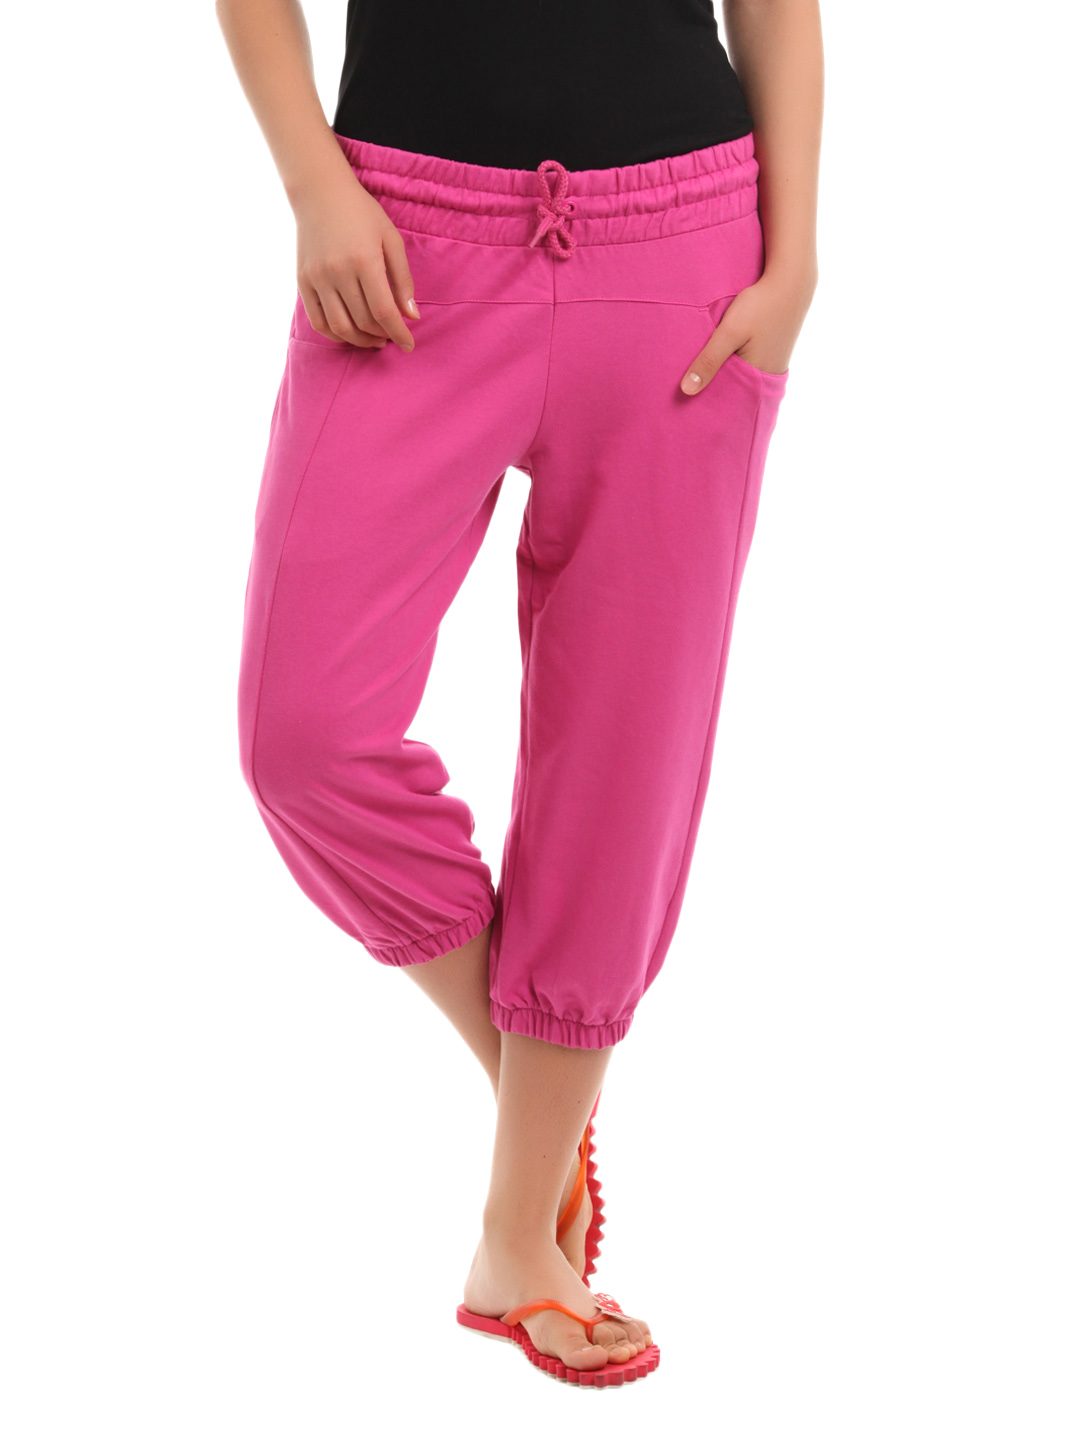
Puma Women Pink Capris
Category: Apparel / Bottomwear / Capris
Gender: Women
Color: Pink
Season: Summer 2012
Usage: Casual